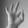
ASL letter: F